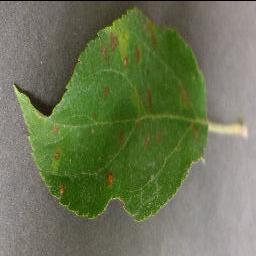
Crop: apple
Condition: cedar_rust